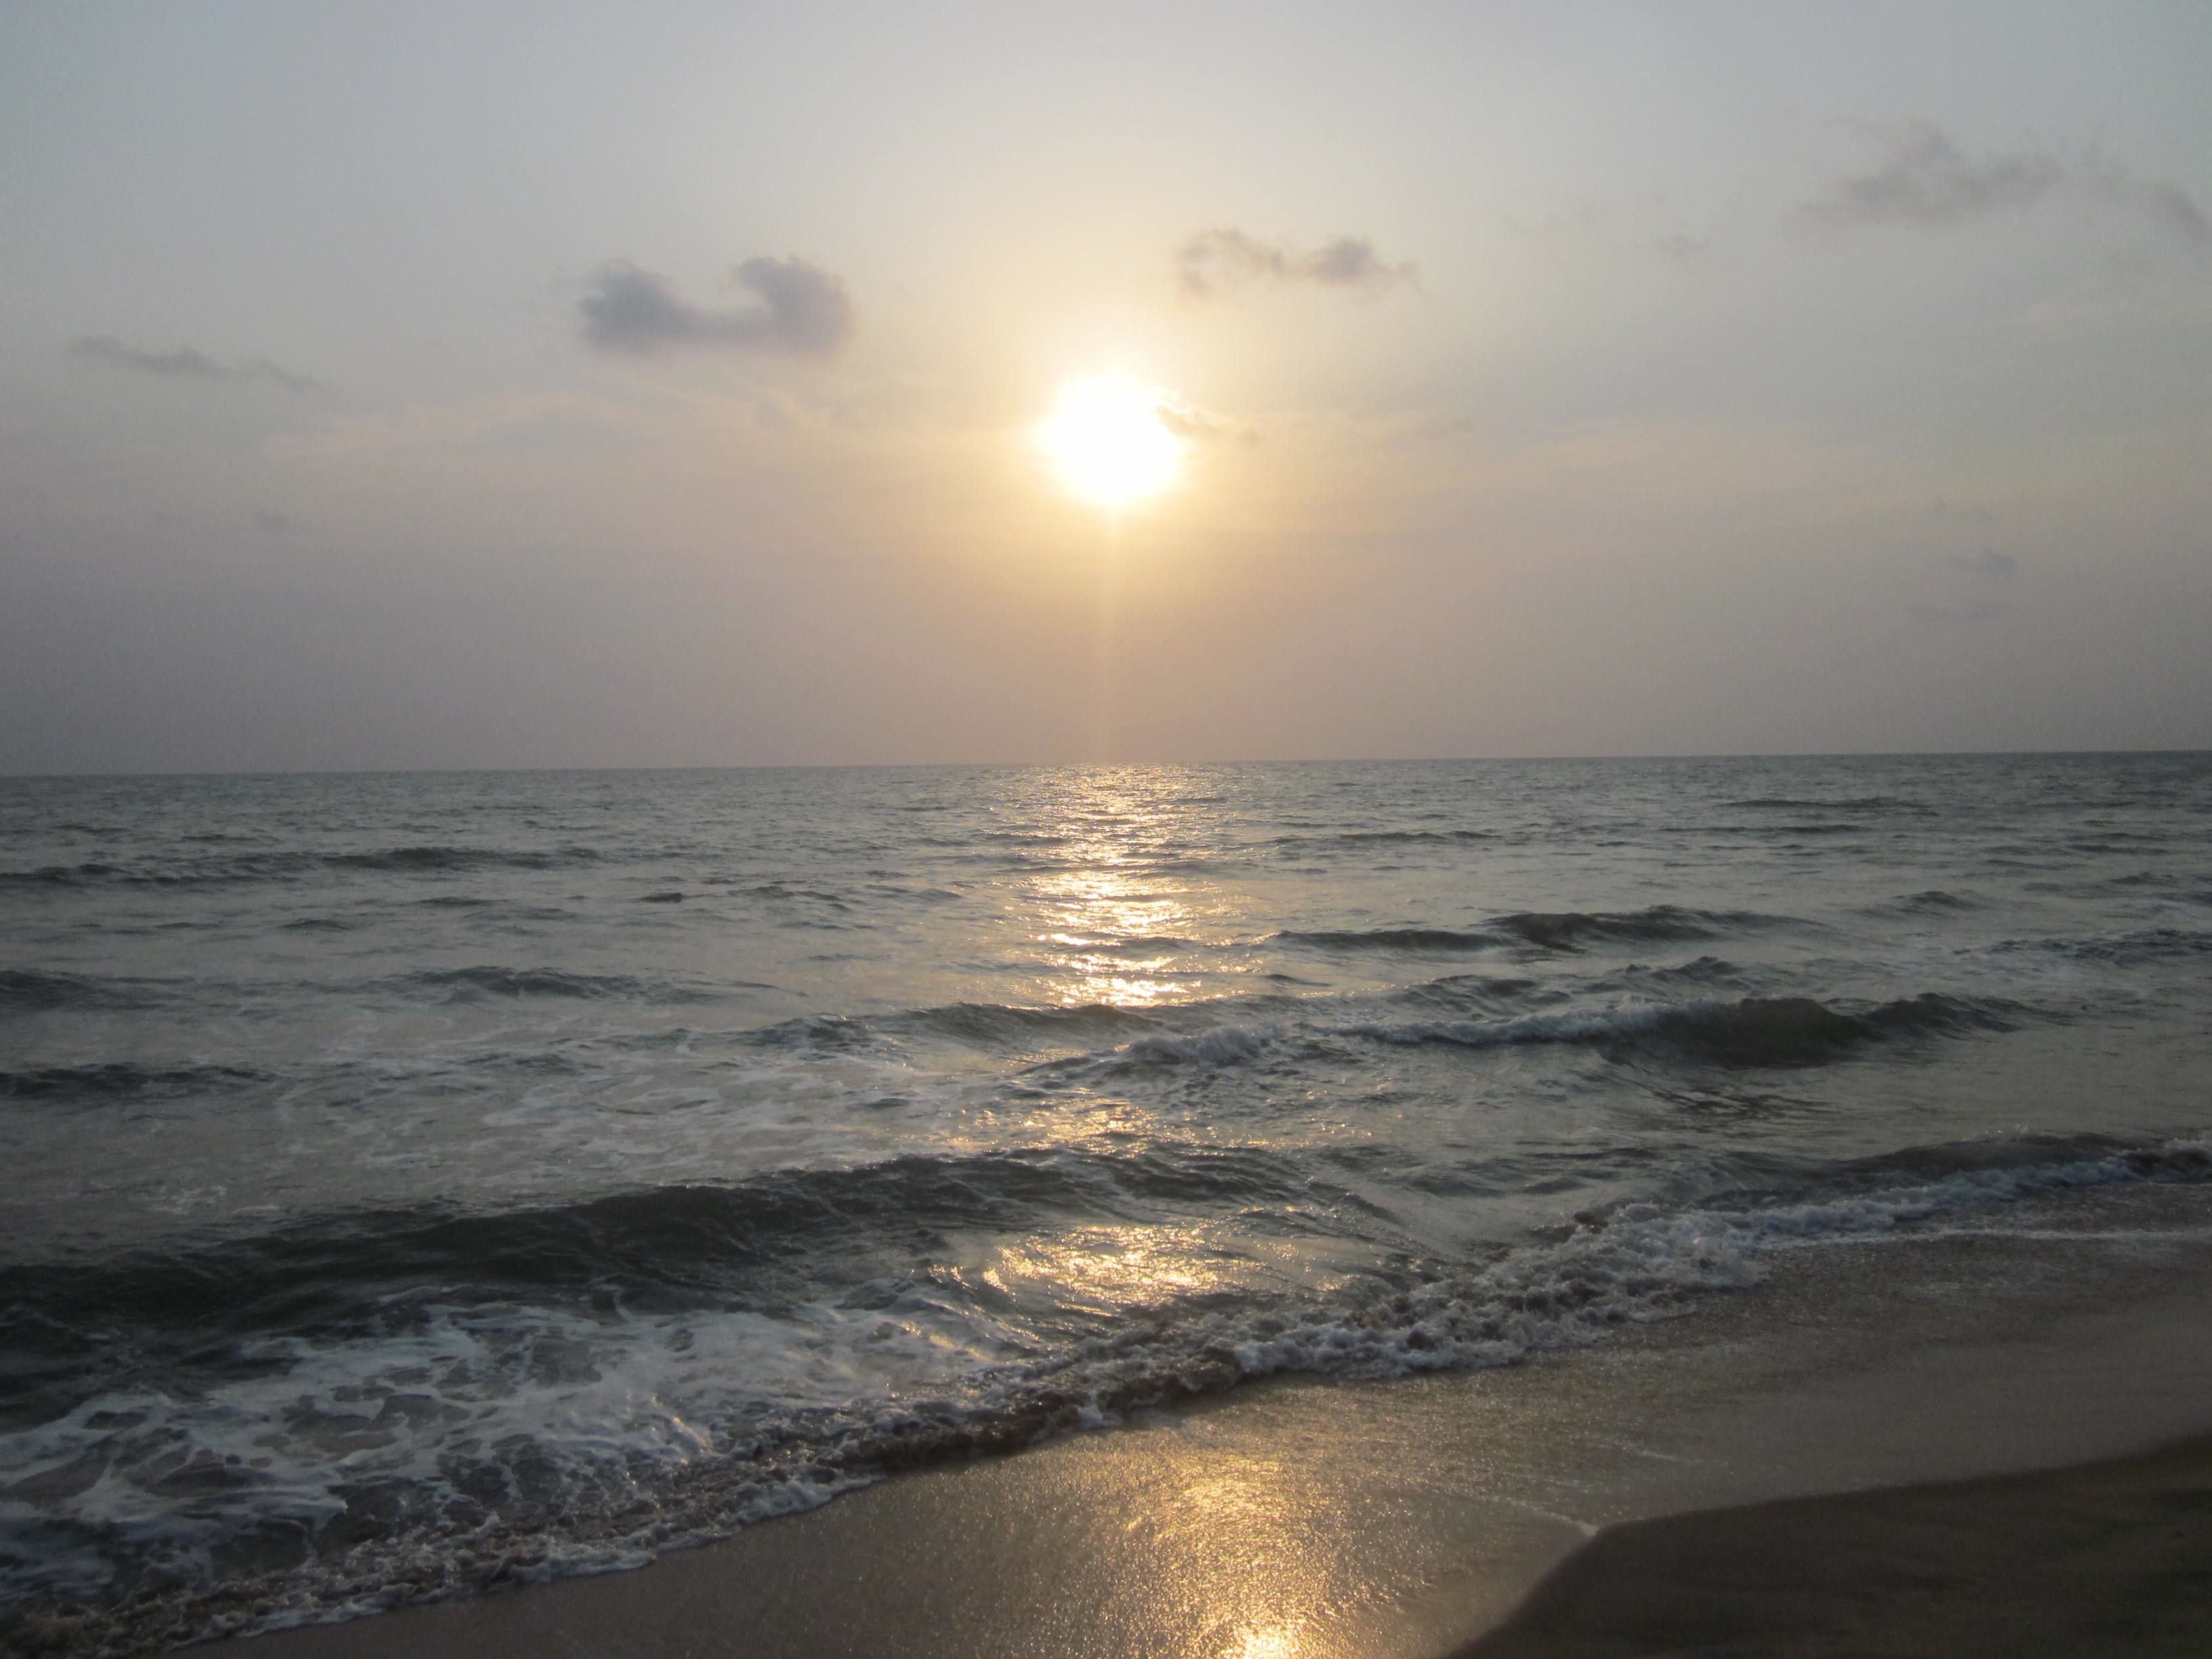
beach, sea, coast, ocean, horizon, cloud, sun, sunrise, sunset, sunlight, morning, shore, wave, dawn, dusk, body of water, atmospheric phenomenon, wind wave